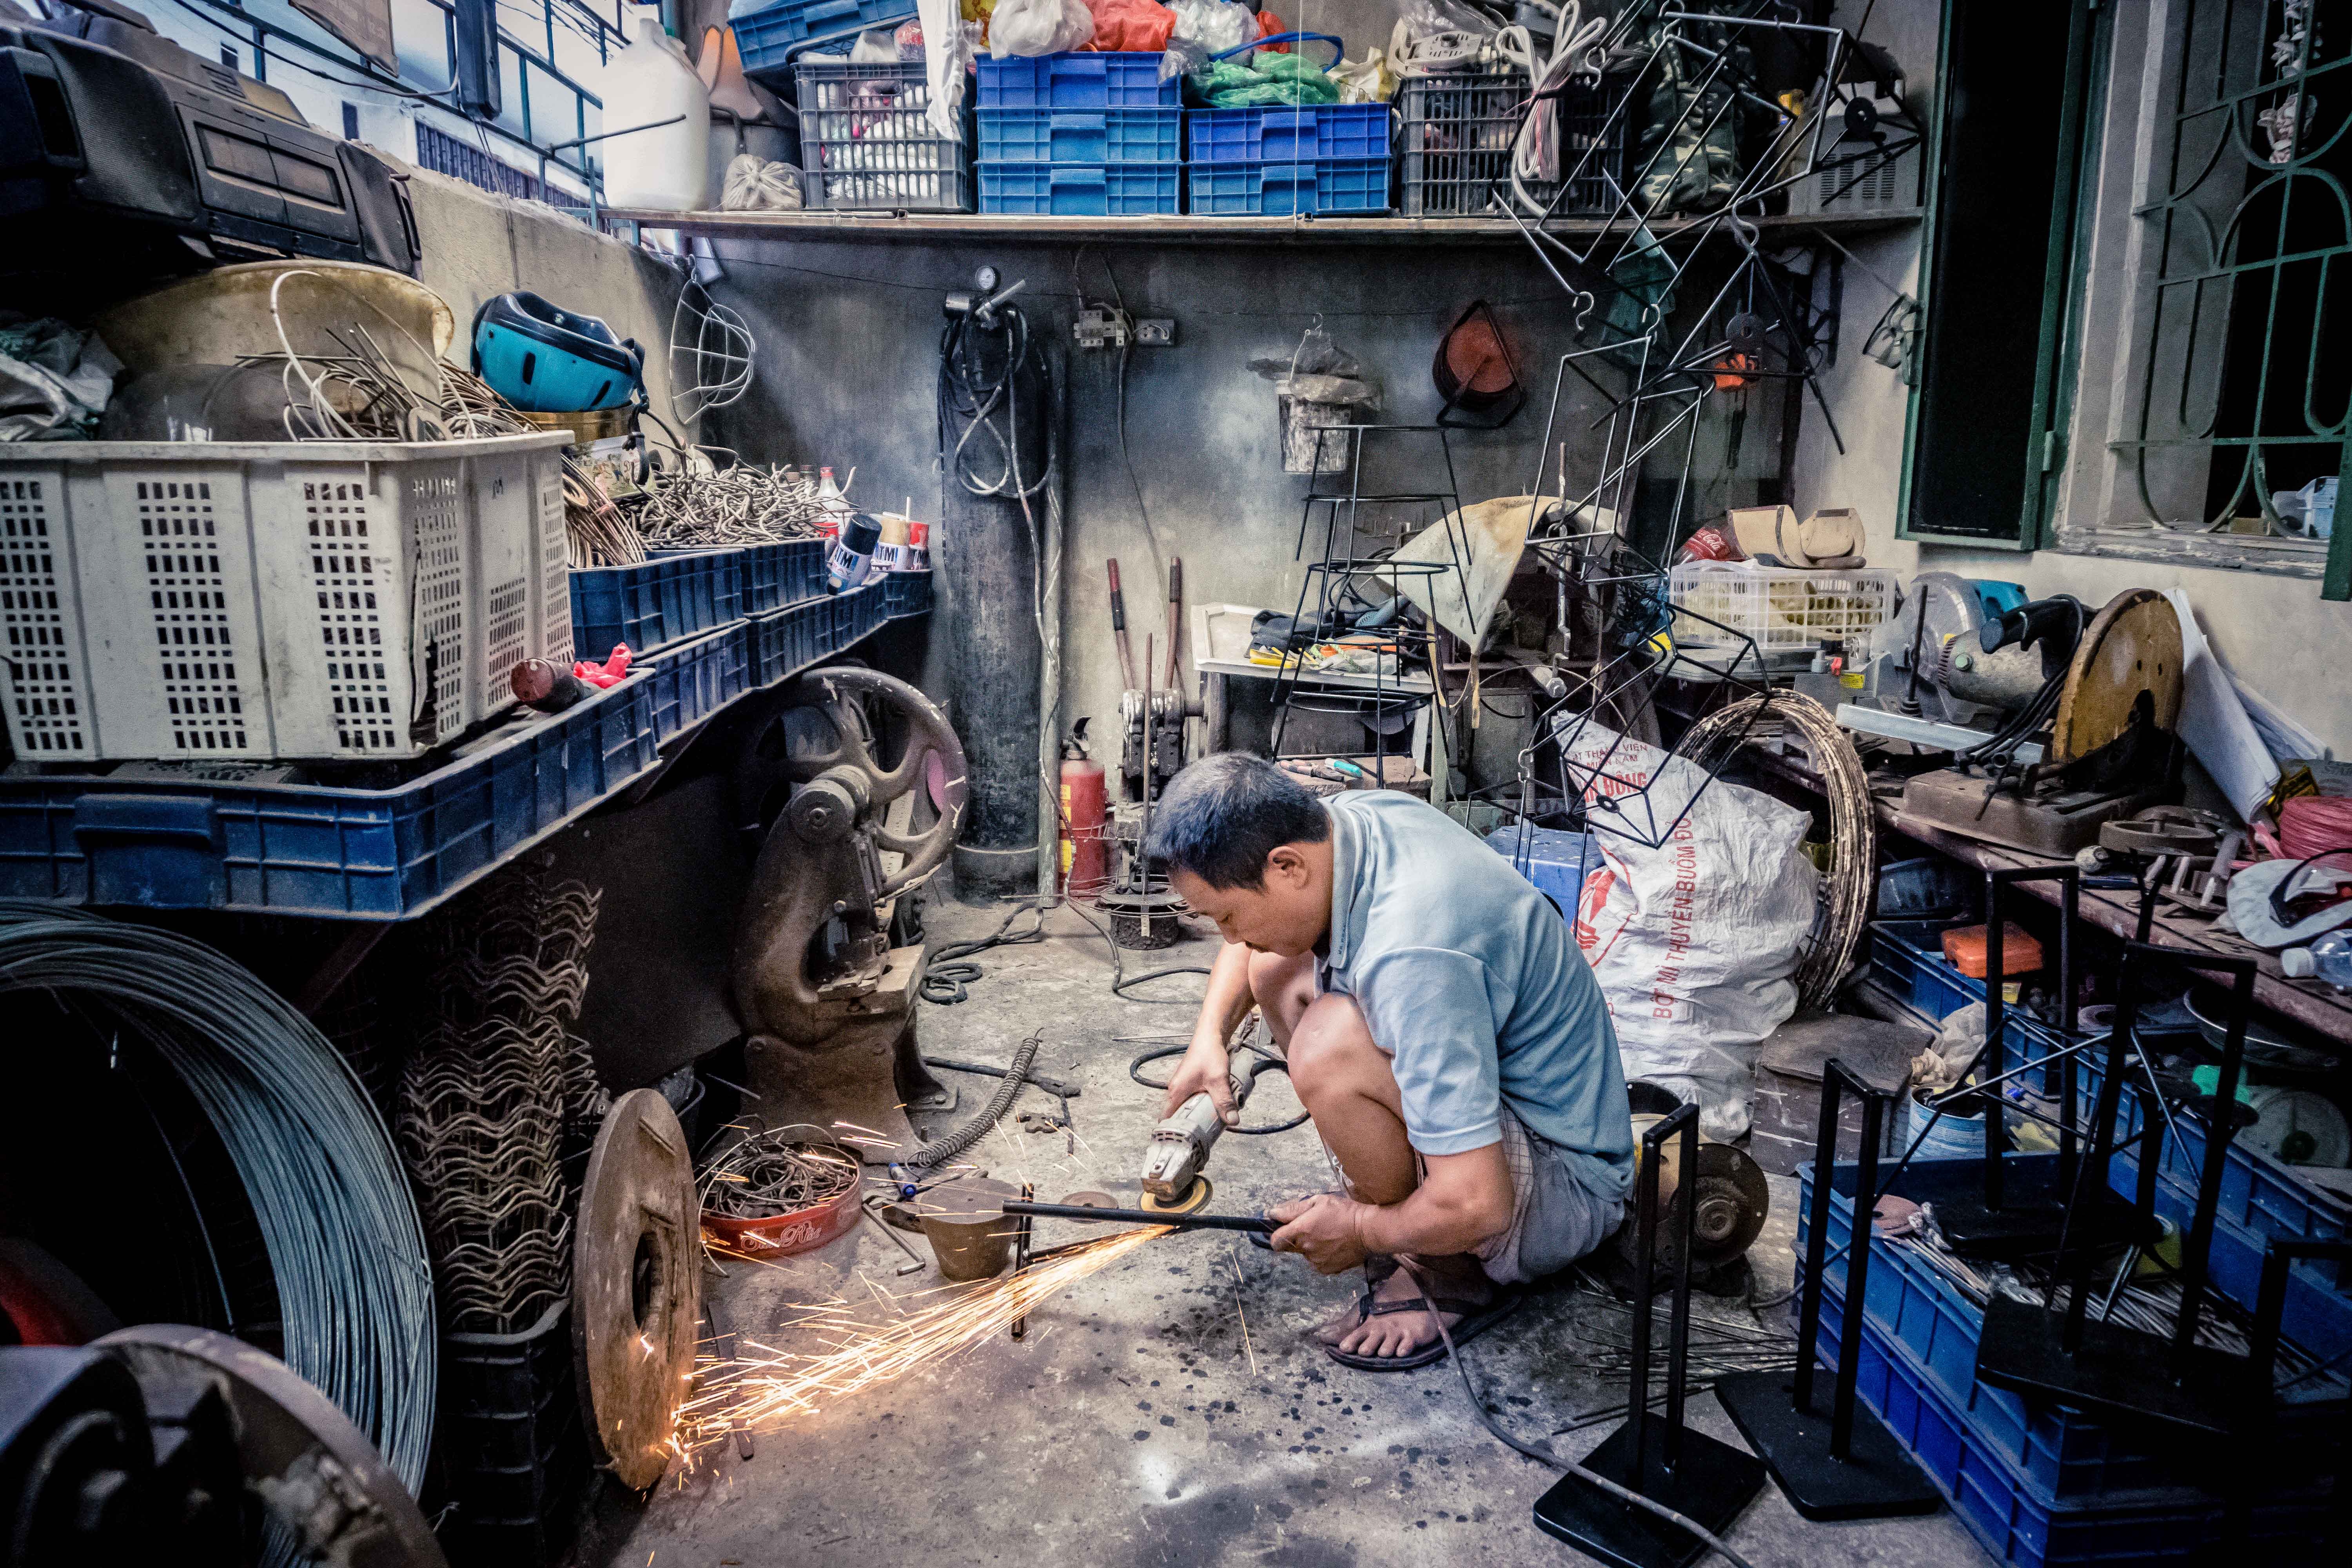
work, man, working, people, technology, tool, workshop, steel, construction, repair, vehicle, metal, industrial, factory, industry, skill, worker, engineering, craftsman, iron, manual, production, manufacture, job, technical, screenshot, construction worker